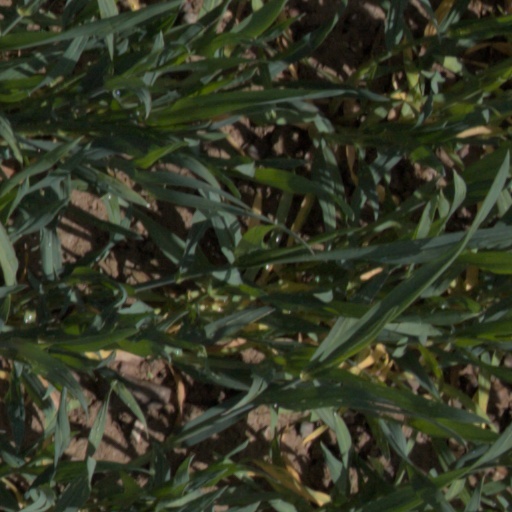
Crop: wheat